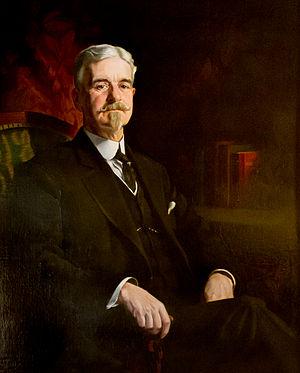
Voici la liste des gouverneurs de la colonie puis de l'État du Rhode Island.